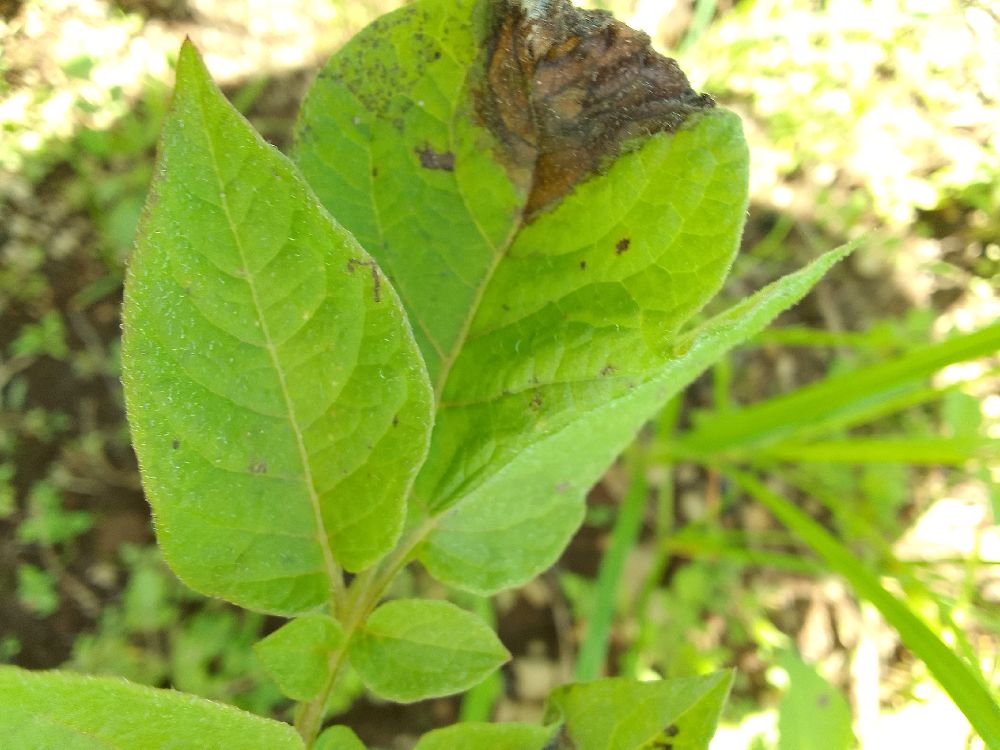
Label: Late blight